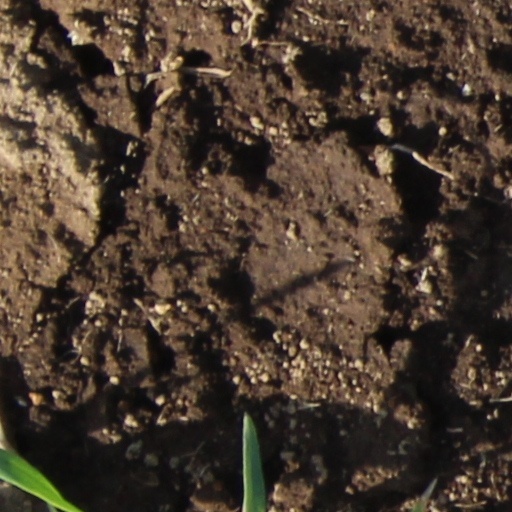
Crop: wheat